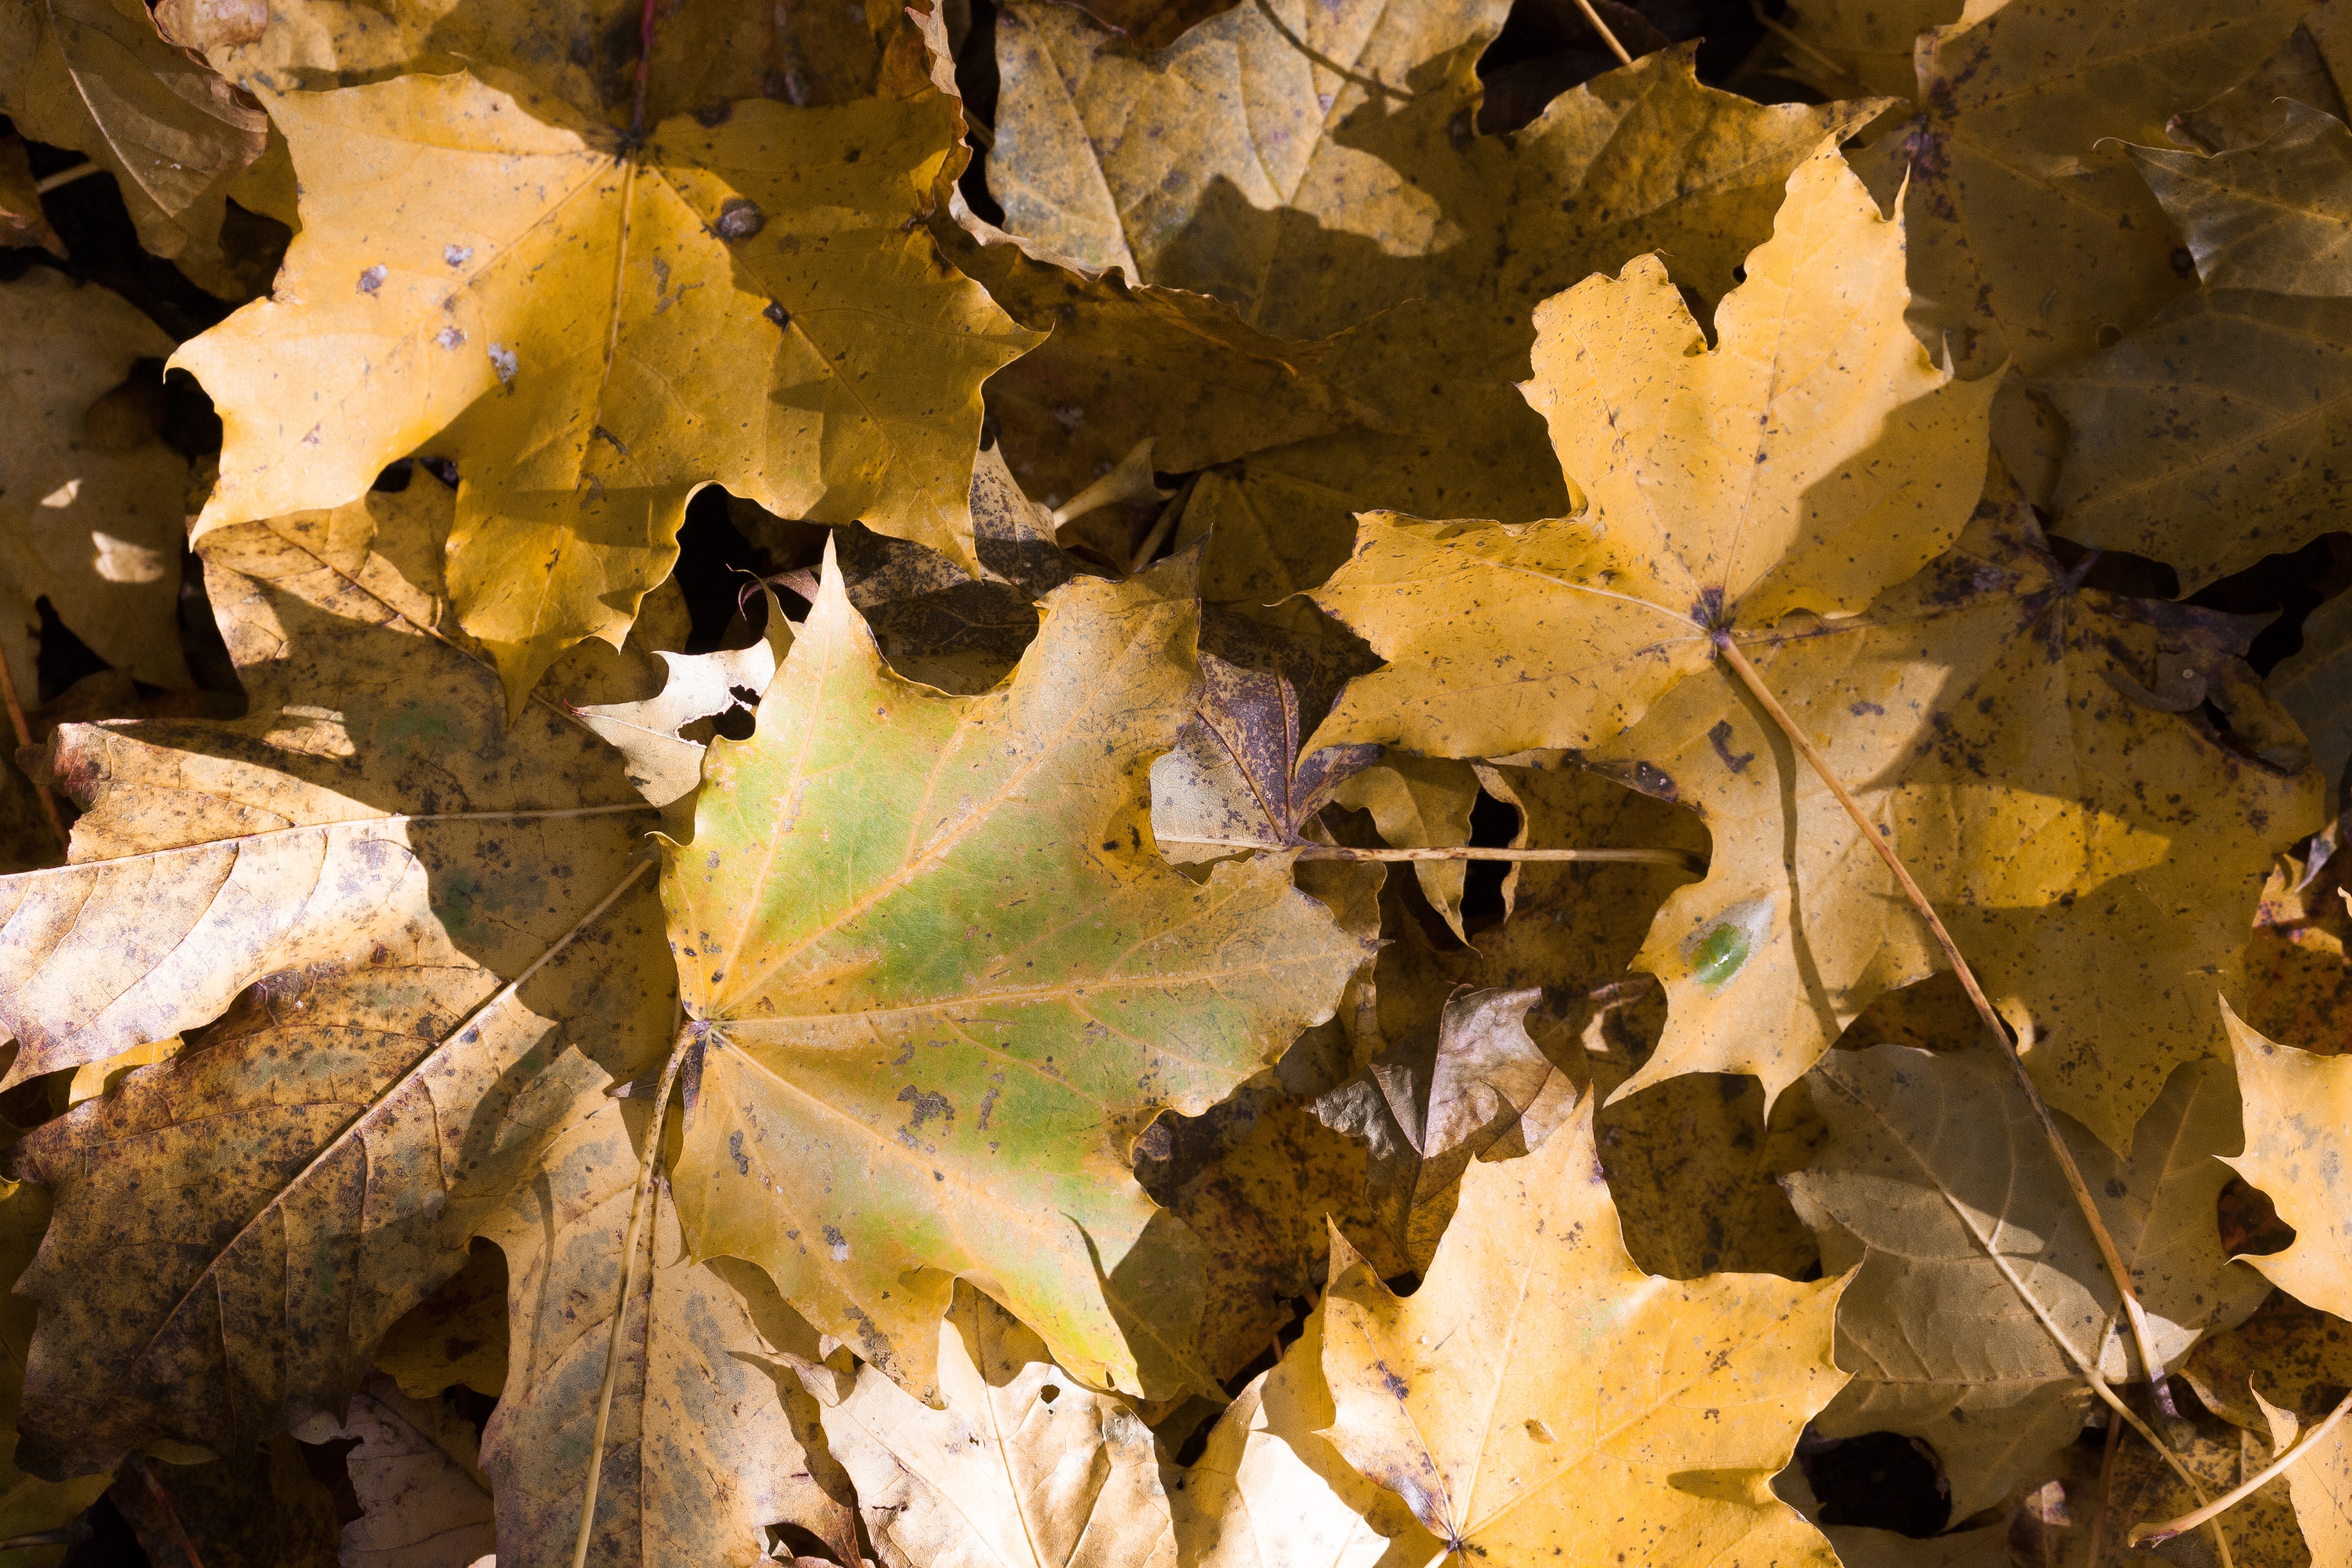
tree, nature, branch, plant, sunlight, leaf, flower, green, autumn, brown, colorful, yellow, flora, season, maple, maple leaf, coloring, leaves, bright, fall color, flowering plant, woody plant, land plant